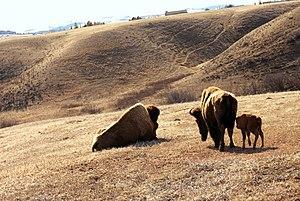
Une bosse est une excroissance s'élevant sur le dos de bovins et camélidés. Structure physiologique principalement faite de graisse, cette réserve énergétique permet à l'animal une adaptation aux rigueurs des saisons sèches et des périodes de disette.